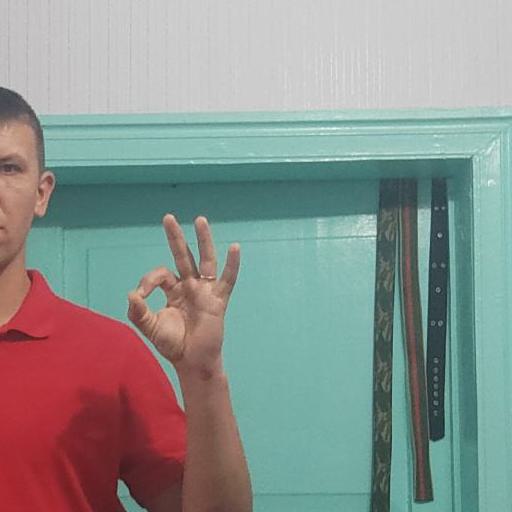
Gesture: ok